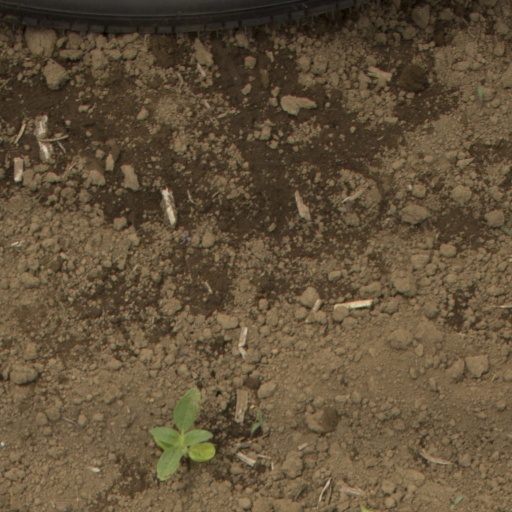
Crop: Jerusalem artichoke